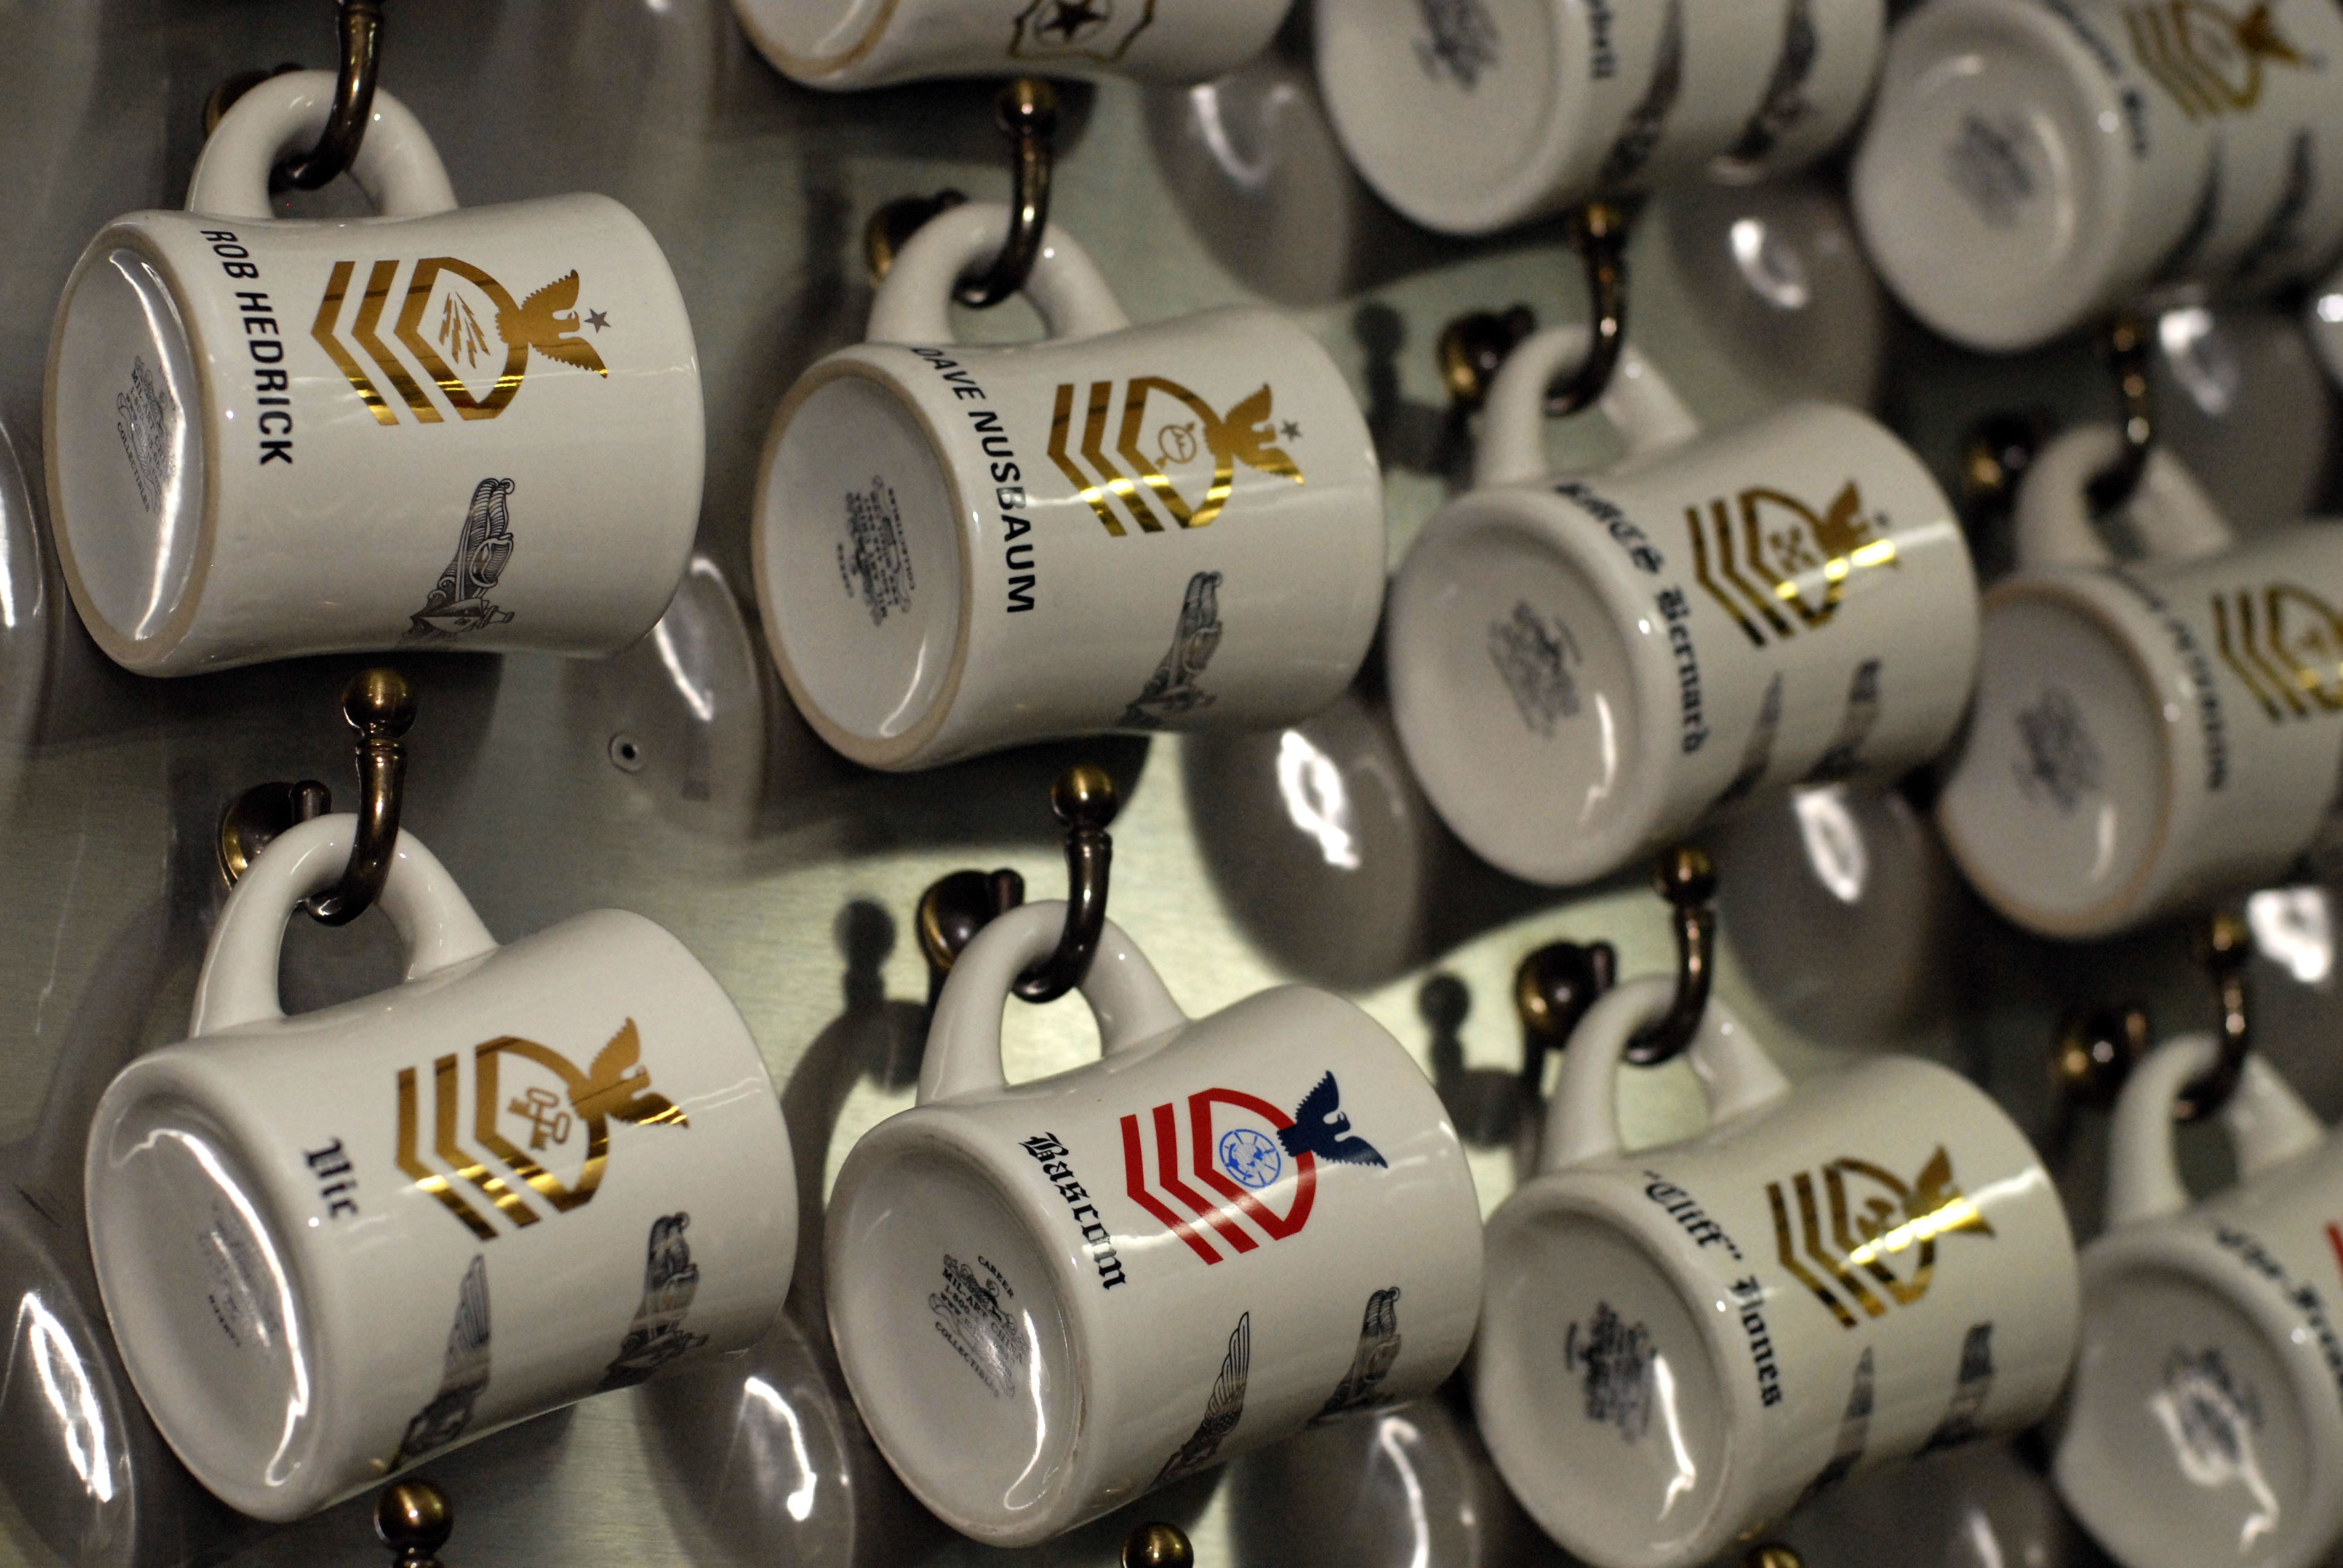
coffee, white, wall, collection, beverage, drink, hanging, cups, hot, mugs, personal